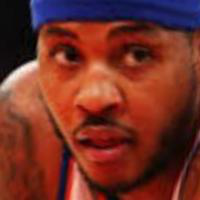
Age group: age 21-30